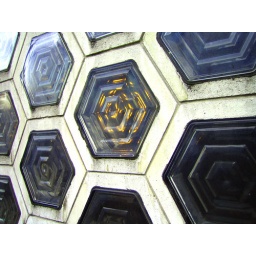
Weird glass hexagons at Smithfield's market in London